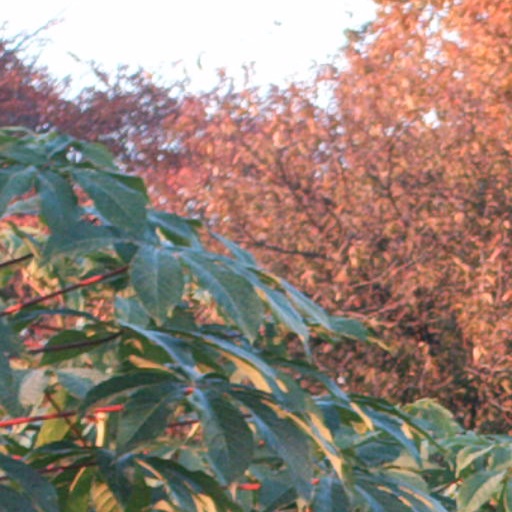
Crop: cassava